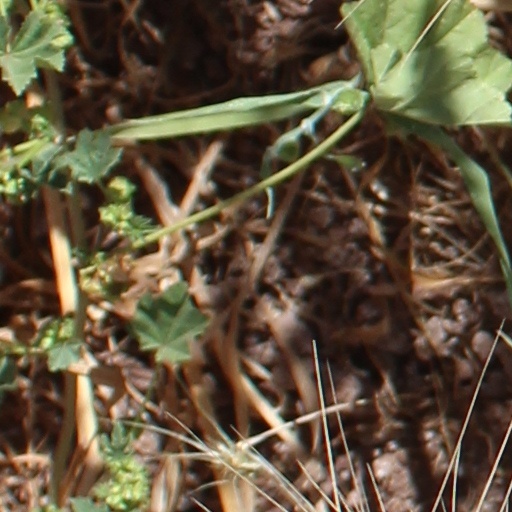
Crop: wheat